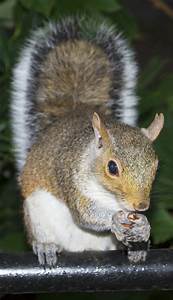
Label: squirrel